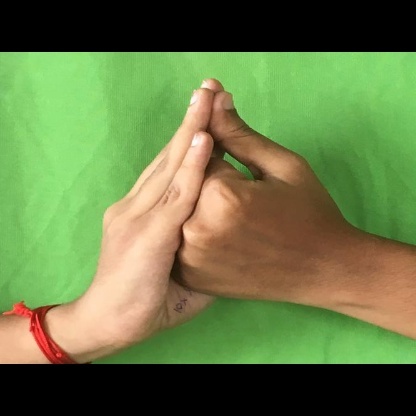
Mudra: Shanka